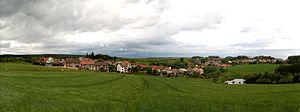
Lipová est une commune du district de Prostějov, dans la région d'Olomouc, en République tchèque. Sa population s'élevait à 731 habitants en 2018.